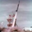
Label: rocket